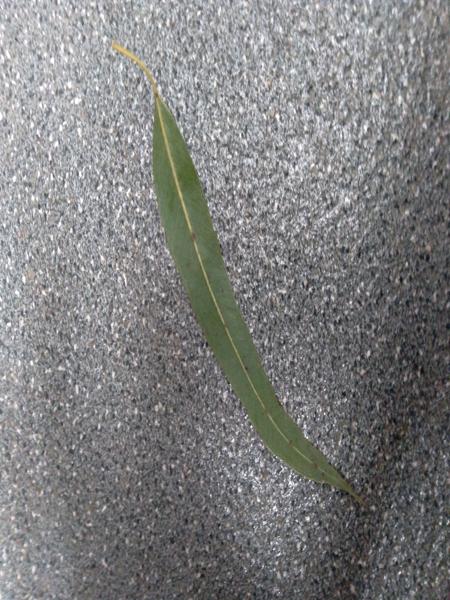
Plant: Eucalyptus